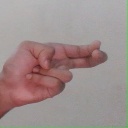
अक्षर: ह